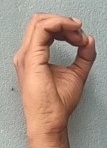
ASL sign: O